Anales de Química

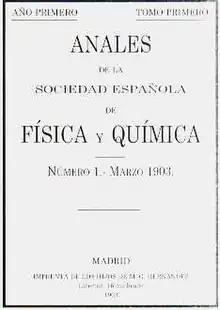
Cover of the first issue of the scientific journal Anales de Quimica. March, 1903.

"Anales de la Real Sociedad Española de Física y Química/Ser. A, Física", 1948 (vol. 44) to 1967 (vol. 63; , CODEN: ARSFAM)